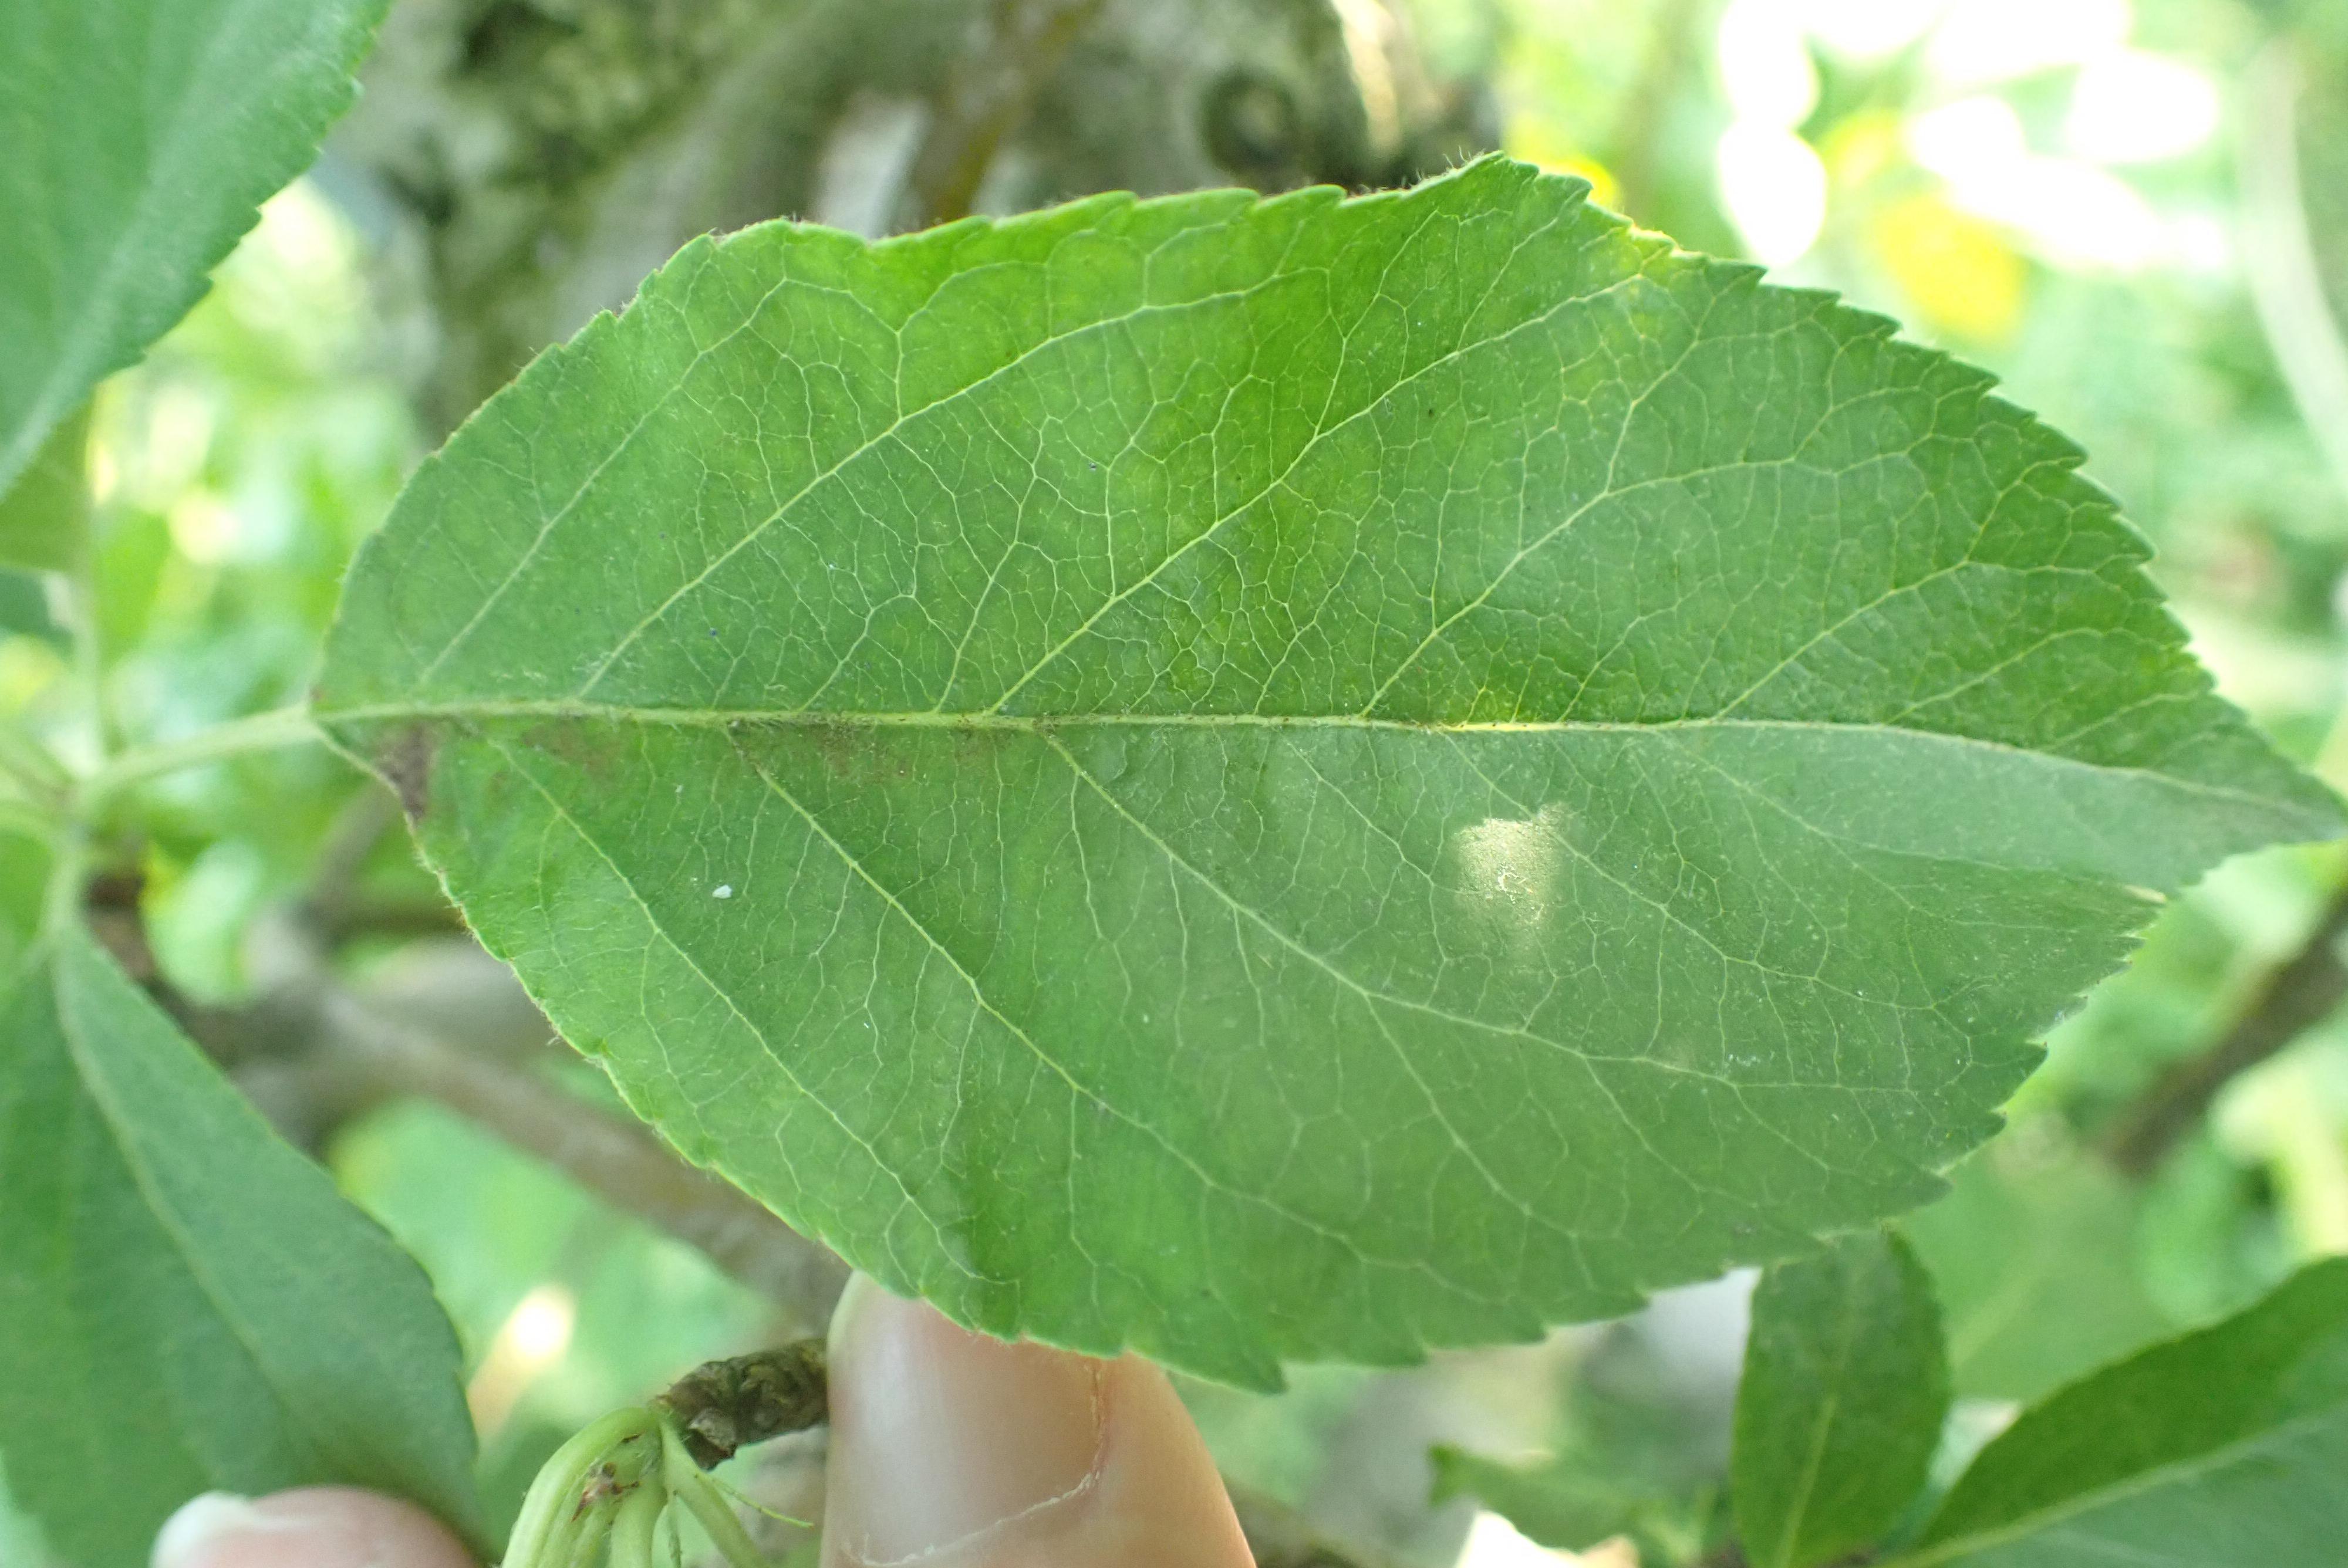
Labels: scab